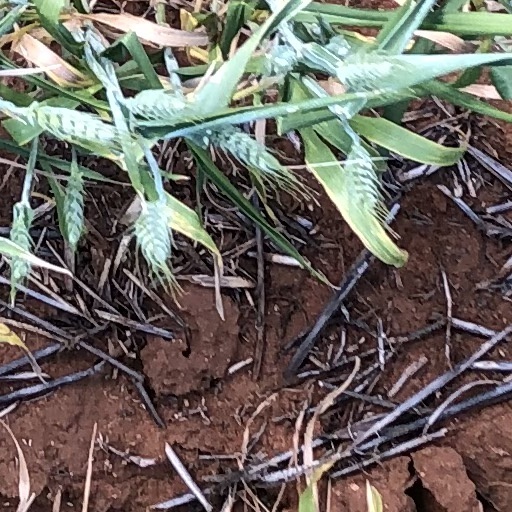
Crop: wheat